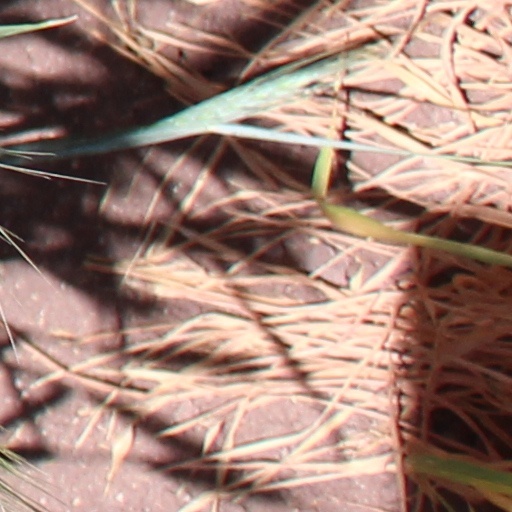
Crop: wheat